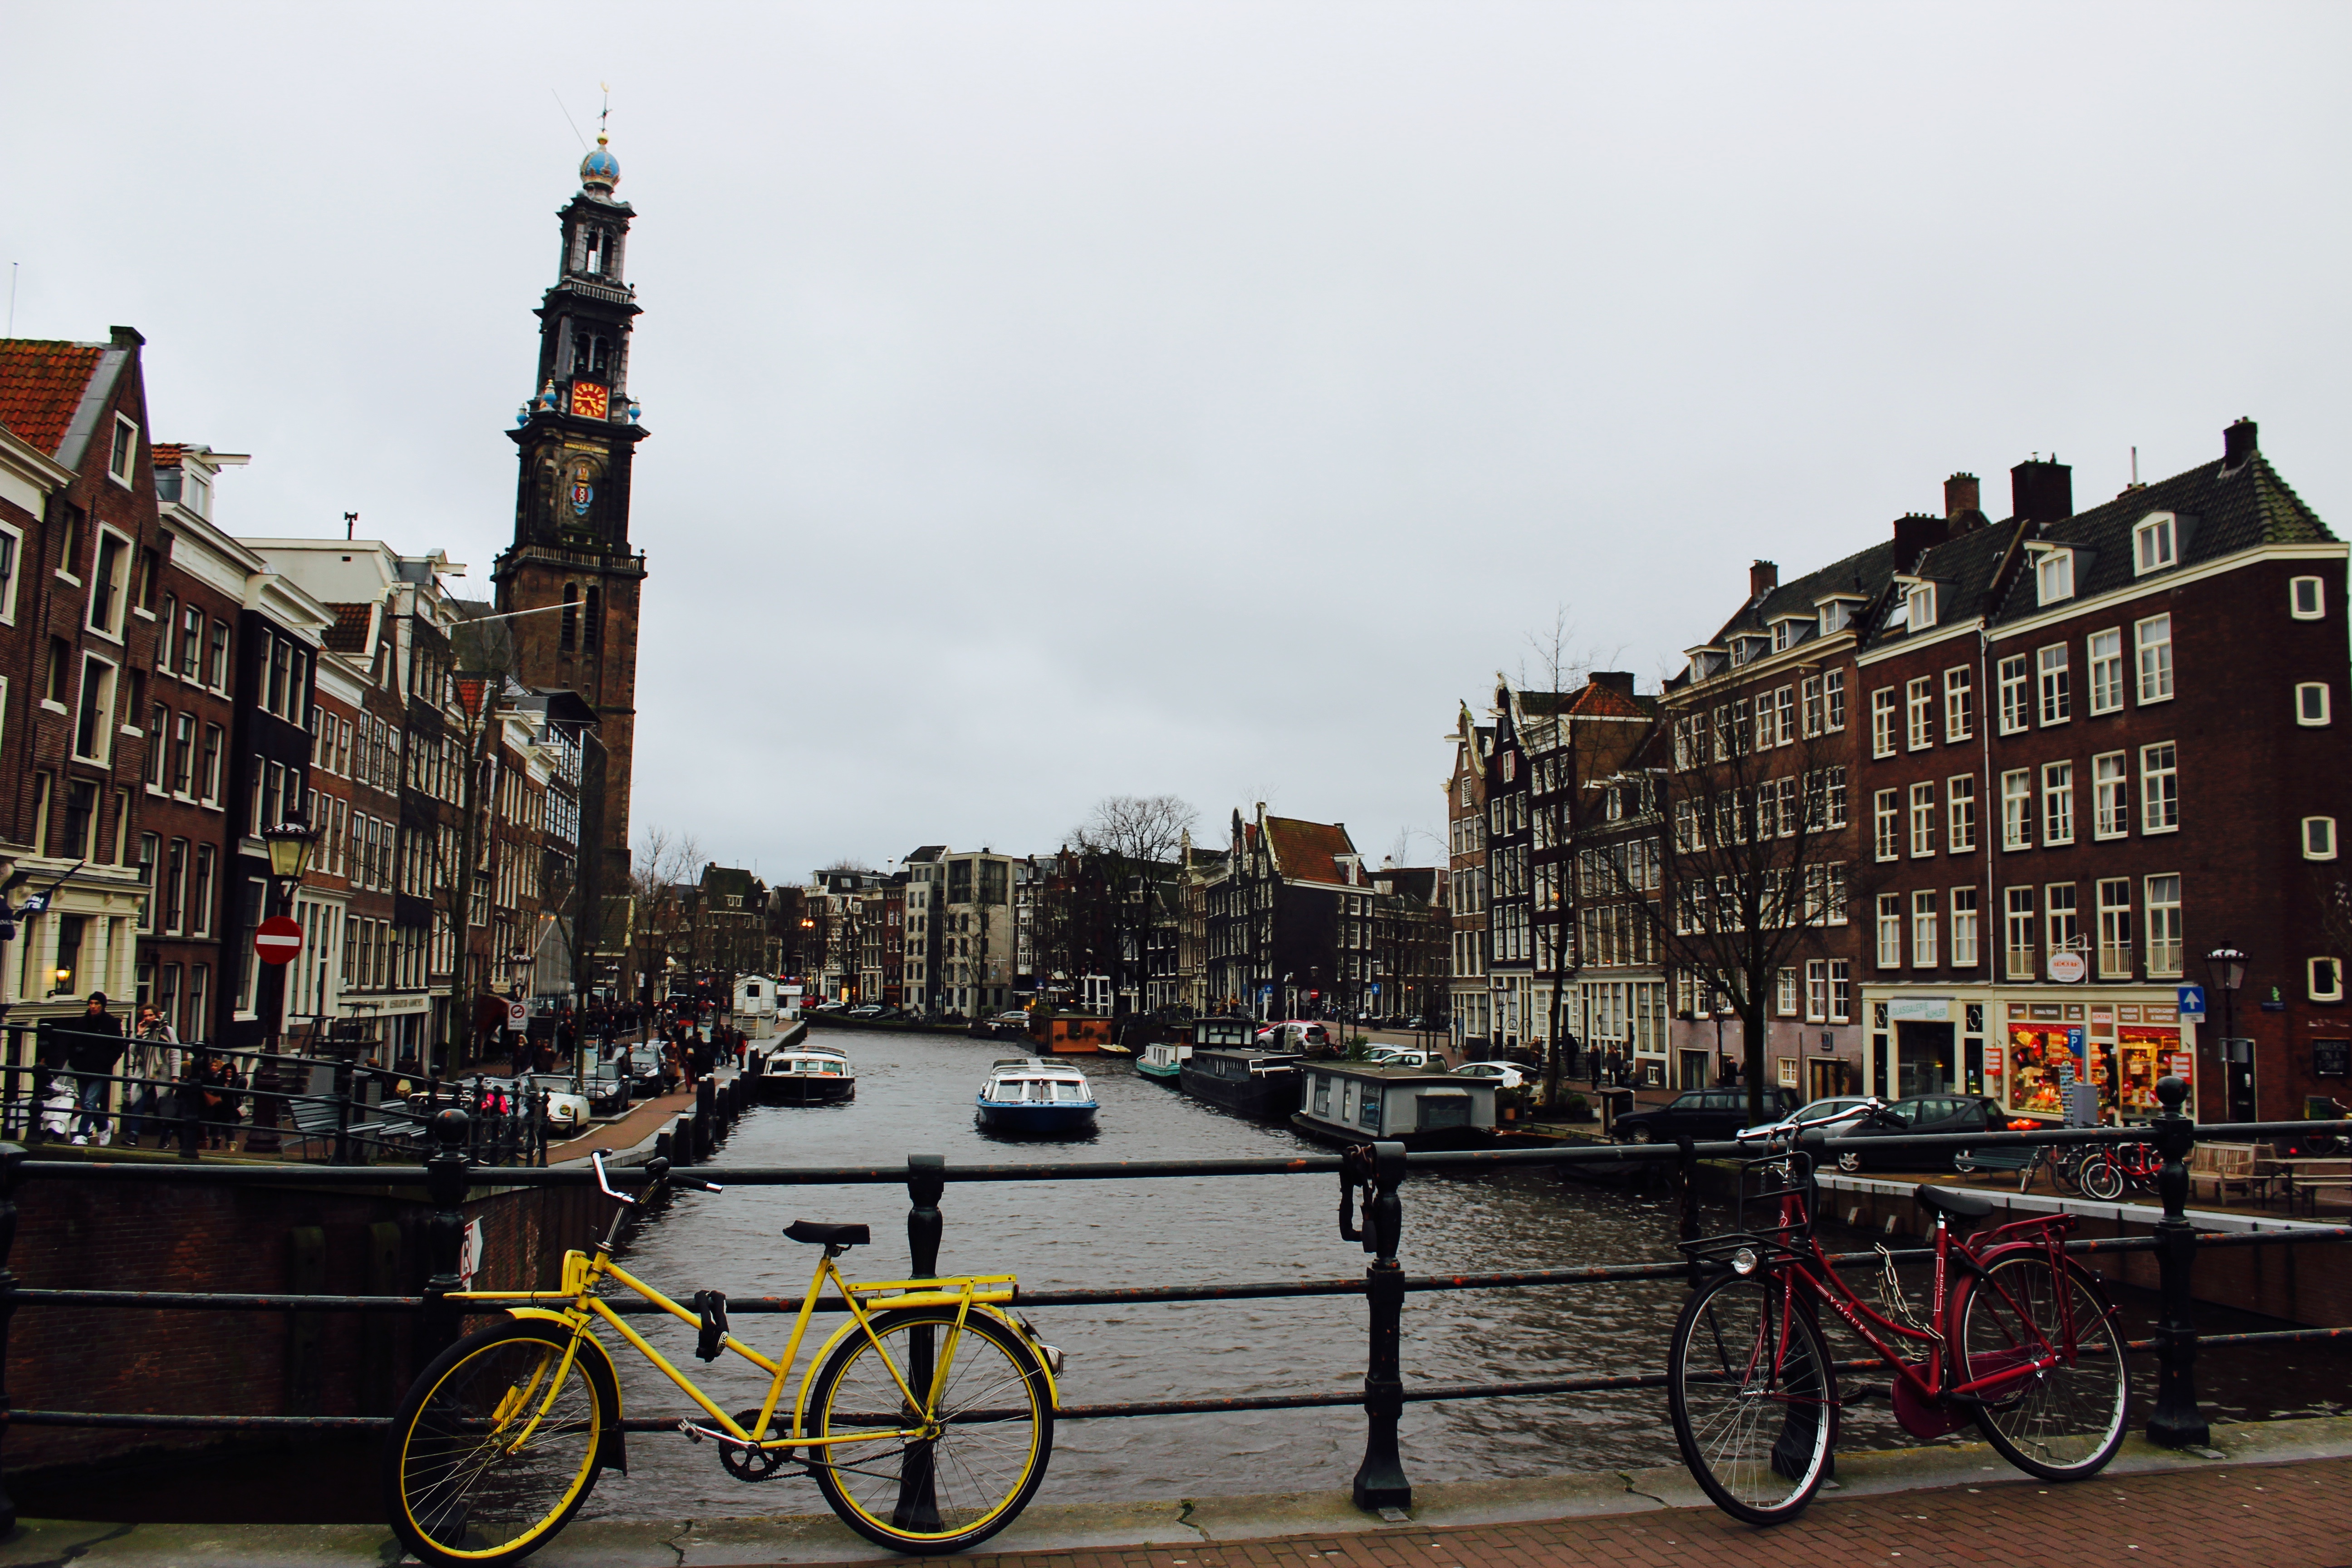
street, town, city, canal, cityscape, transport, evening, vehicle, landmark, tourism, waterway, town square, urban area, human settlement